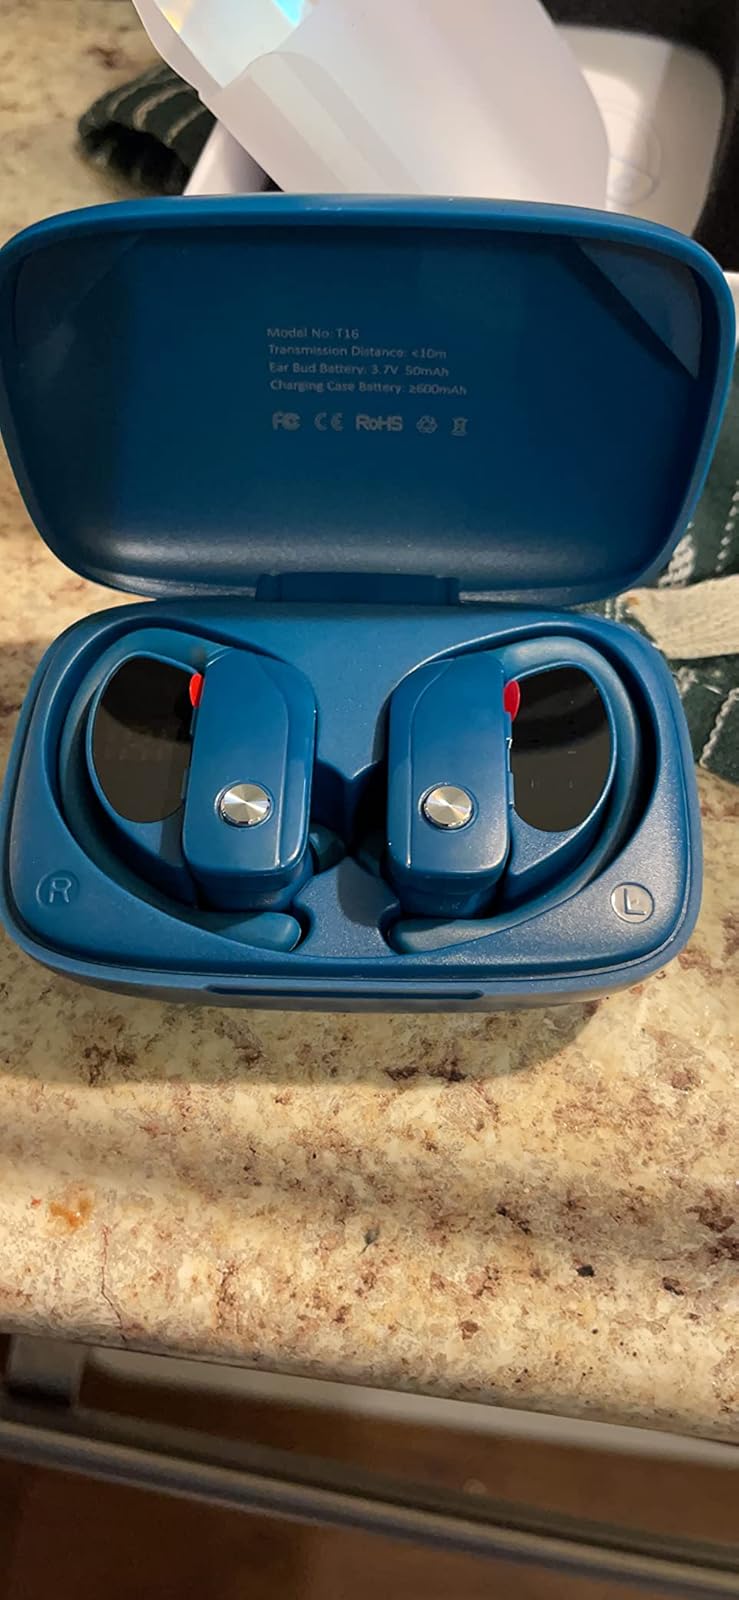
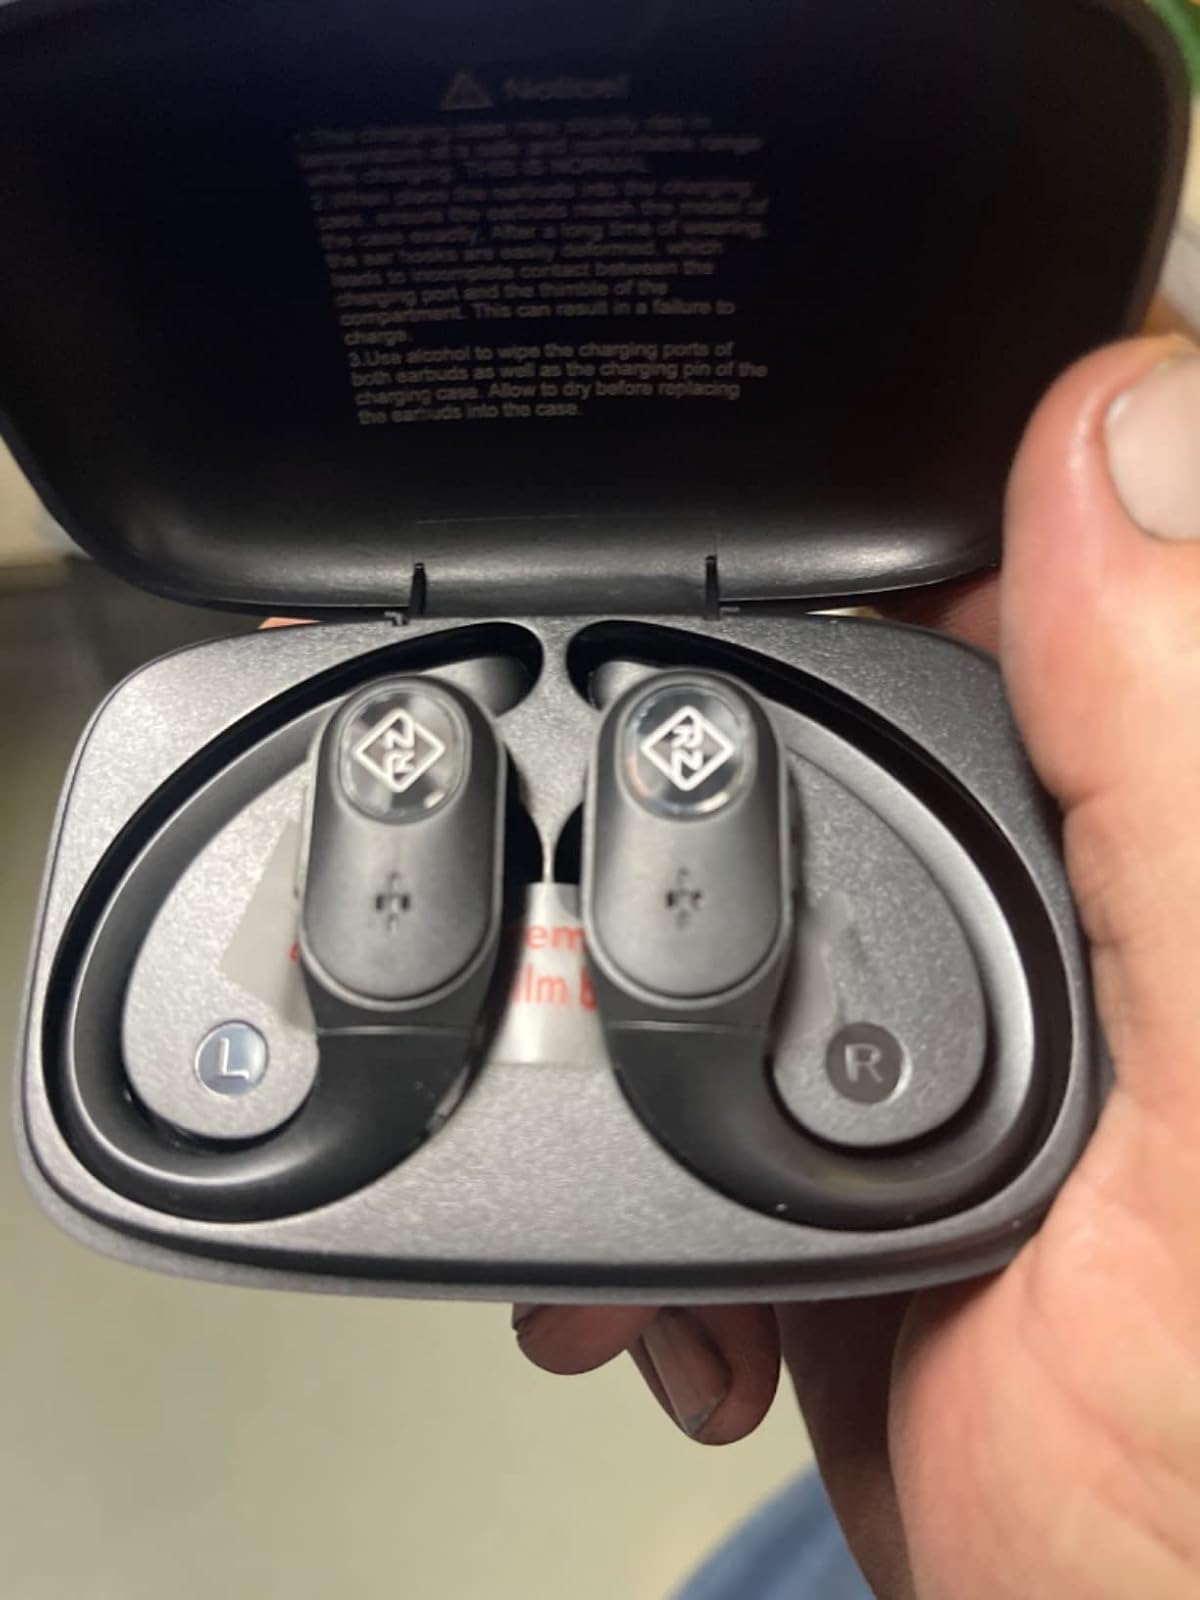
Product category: earbuds
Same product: no